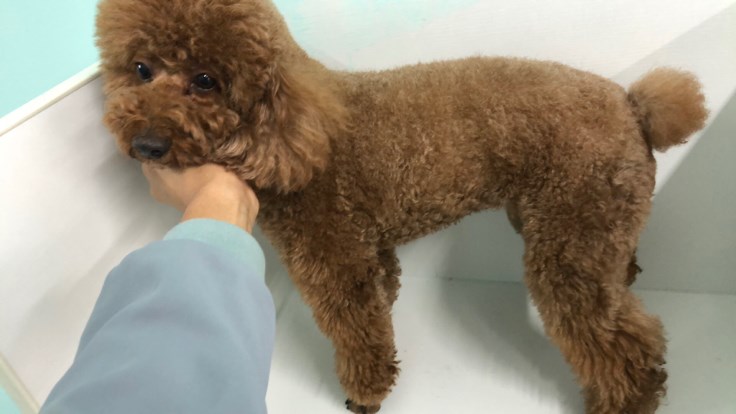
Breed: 7449-n000128-teddy